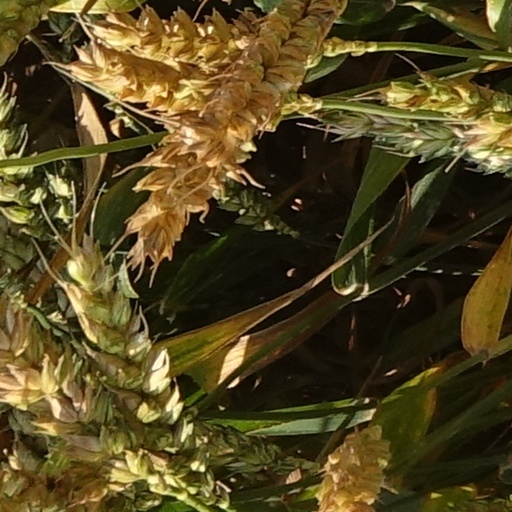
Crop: wheat